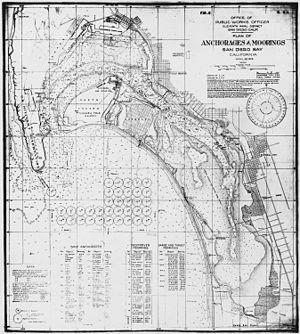
La base navale de San Diego est une base militaire de la Marine américaine située sur la côte ouest des États-Unis, à San Diego, en Californie. La base, l'une des plus grandes de l'US Navy, est le port d'attache principal de la Flotte du Pacifique et accueille une cinquantaine de navires de la flotte de surface.